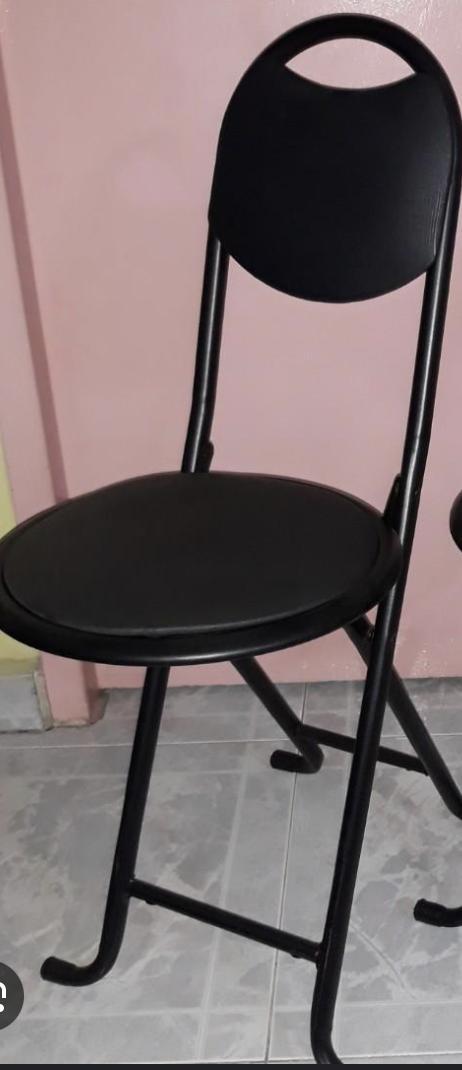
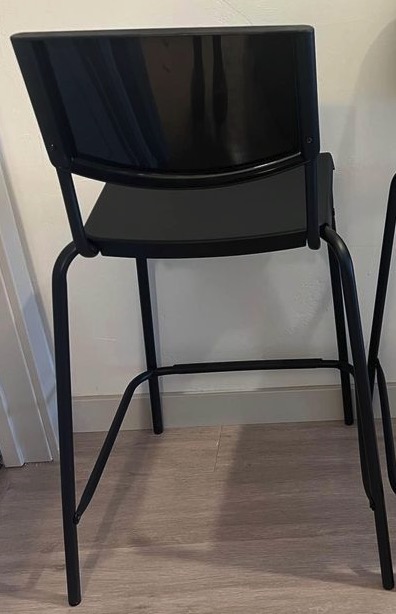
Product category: stool
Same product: no